Toobs

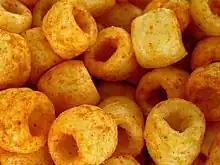
Close up of a bowl of toobs

Toobs (later known as "Tasty Toobs") are a brand of Australian snack food, first created in 1954 by Albert Cranum, and owned and sold by the British Australian company The Smith's Snackfood Company, trading as "Smith’s". The potato-based flavoured snack took their name from the characteristic shape of the crisps.